Two Gentlemen Sharing

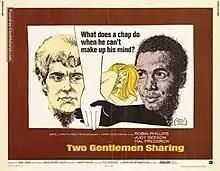

Two Gentlemen Sharing is a 1969 American-British drama film directed by Ted Kotcheff, starring Robin Phillips, Judy Geeson, Esther Anderson, Hal Frederick, Norman Rossington and Rachel Kempson. It was written by Evan Jones based on the 1963 novel of the same name by David Stuart Leslie.